Félix Fournery

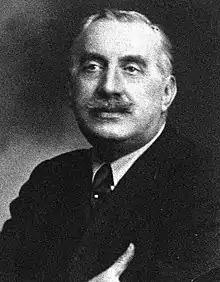
Presumed portrait of Félix Fournery, anonymous unsourced photograph.

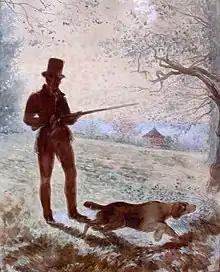
"Chasse dans le Périgor", attributed to Félix Fournery.

Felix Fournery (13 May 1865 – 2 February 1938) was a French painter, fashion illustrator, printmaker, watercolourist and socialite.